Marguerite Frick-Cramer

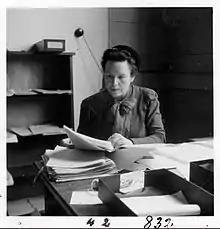
Another portray by Fred Boissonnas, apparently from 1942

In late 1944, the Norwegian Nobel Committee announced that it awarded the ICRC its second Nobel Peace Prize after 1917. As in World War I, it was the only recipient during the war years. While the then leadership of the ICRC was later sharply criticized for not publicly denouncing Nazi Germany's system of extermination and concentration camps, it may be argued that Frick-Cramer all the more made her distinct contribution to what the Norwegian Nobel Committee credited the ICRC with, i.e.«the great work it has performed during the war on behalf of humanity.»However, shortly afterwards, in late November 1944, Frick-Cramer was so shocked by reports about Nazi human experiments that she wrote in a private note:«If nothing can be done, then one should send to those unfortunate ones the means to end their lives; perhaps that would be more humane than to send them food aid.»